Danubius Hotel Astoria

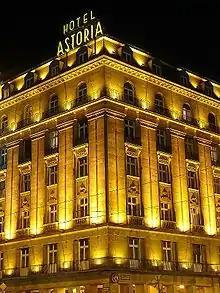
Hotel Astoria

Danubius Hotel Astoria is a four-star hotel in the centre of Budapest, which opened on 14 March 1914. It has 138 rooms, including three suites. The hotel served as the headquarters of the Hungarian National Council during the stormy days of October 1918.